Pakistan and the International Monetary Fund

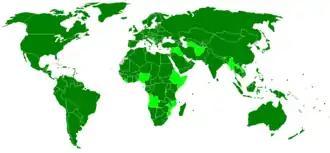

Pakistan has been a member of the International Monetary Fund (IMF) since 1950. Due to the high unpredictable nature of its economy and its dependence on imports, the IMF has provided loans to Pakistan 24 times, with its most recent being in 2024.